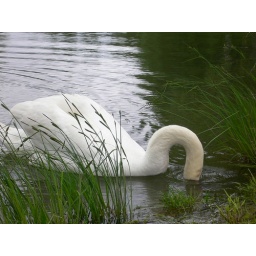
Swan with his head under water, eating some water plants.